Liam Chilvers

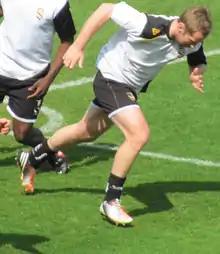
Chilvers warming up for Port Vale in 2013

Liam Christopher Chilvers (born 6 November 1981) is an English former footballer who played as a centre back.